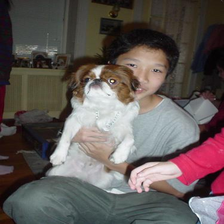
Species: dog
Breed: japanese chin